Alex Insam

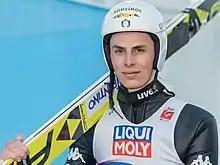
Insam in 2019

Alex Insam (born 19 December 1997) is an Italian ski jumper. He competed in two events at the 2018 Winter Olympics.